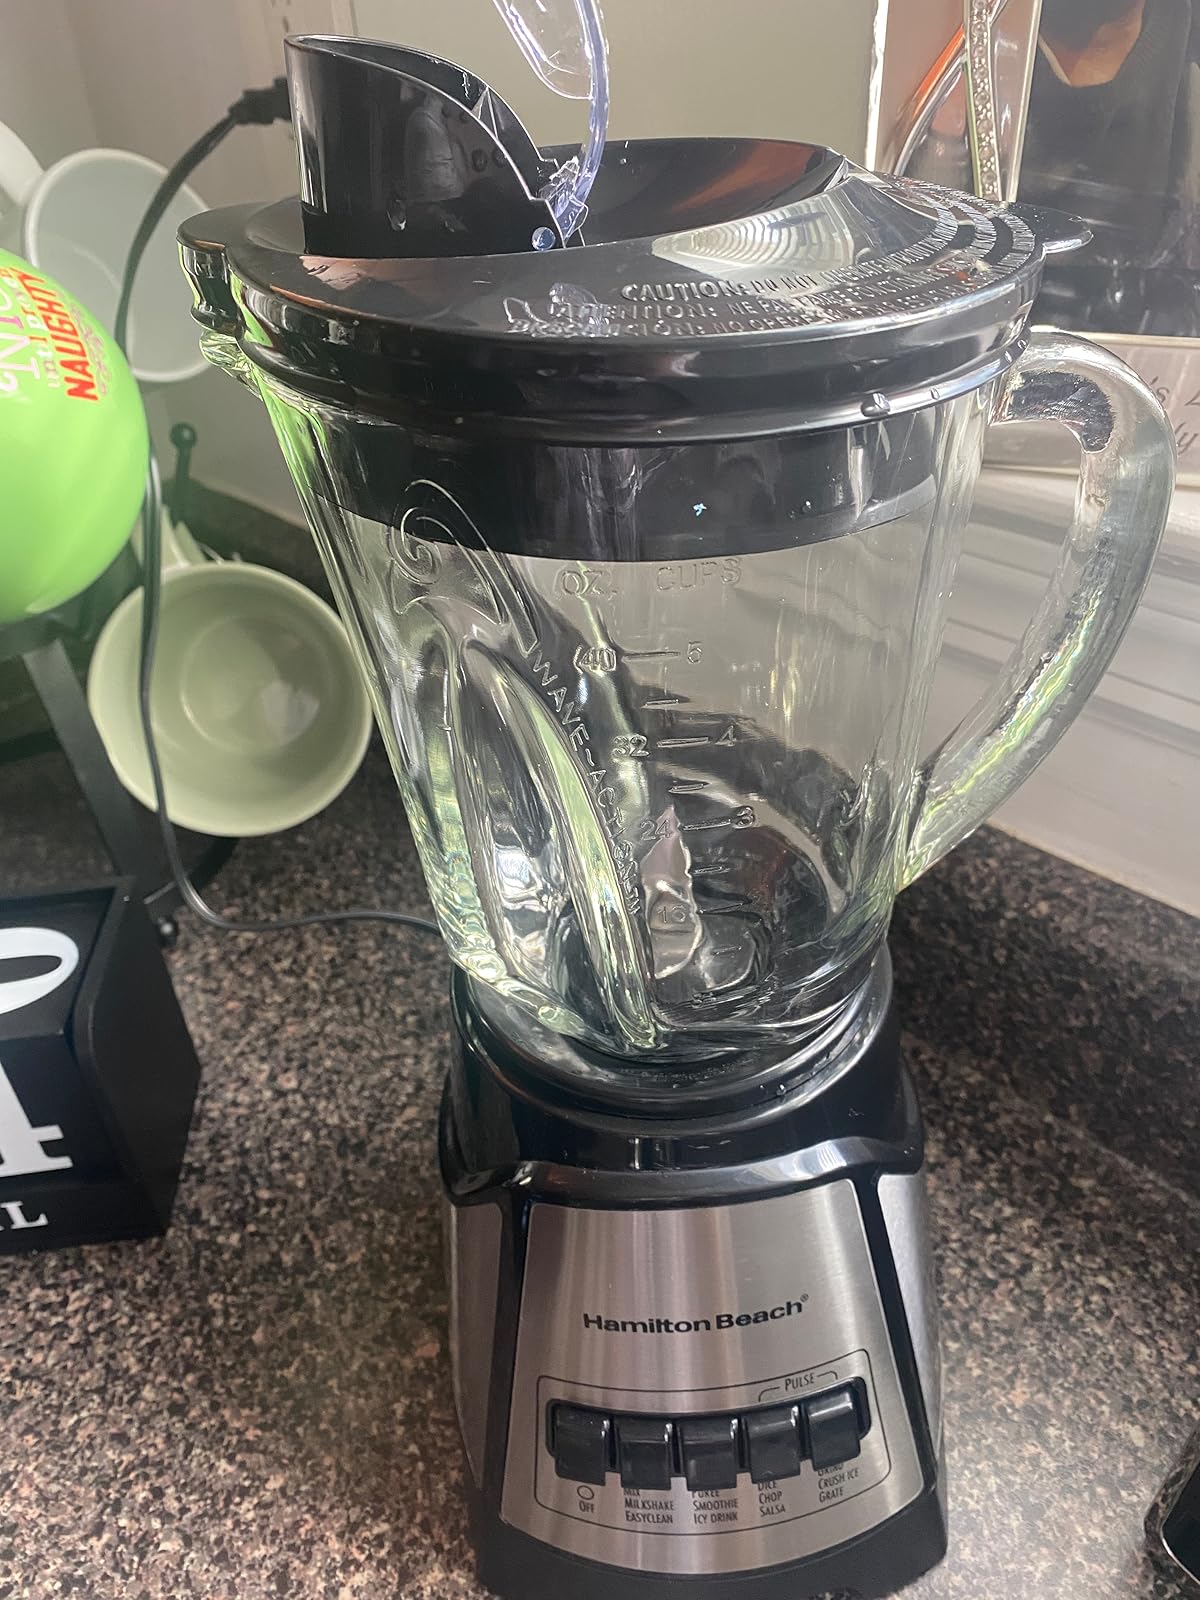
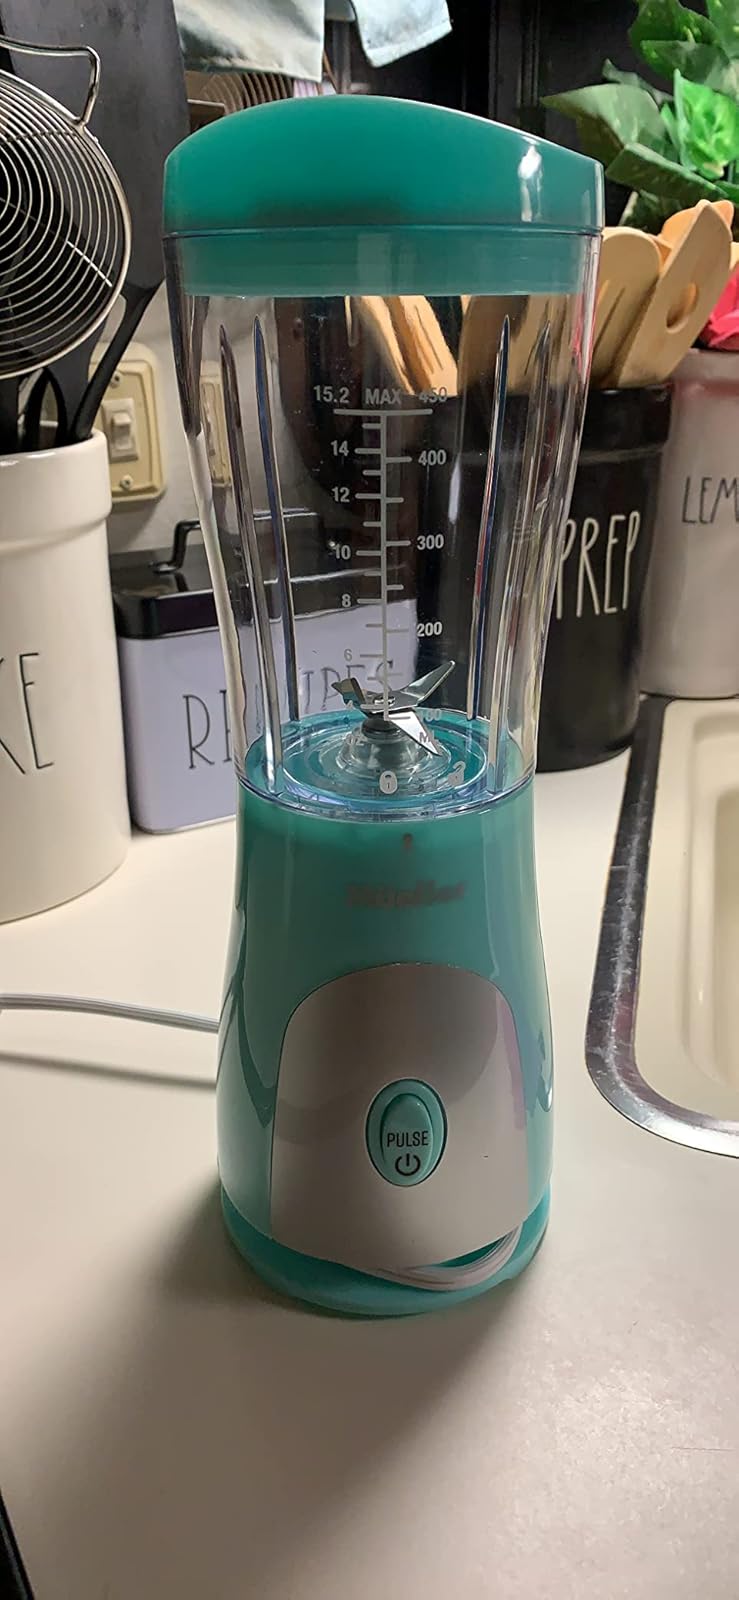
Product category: items_blender
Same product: no